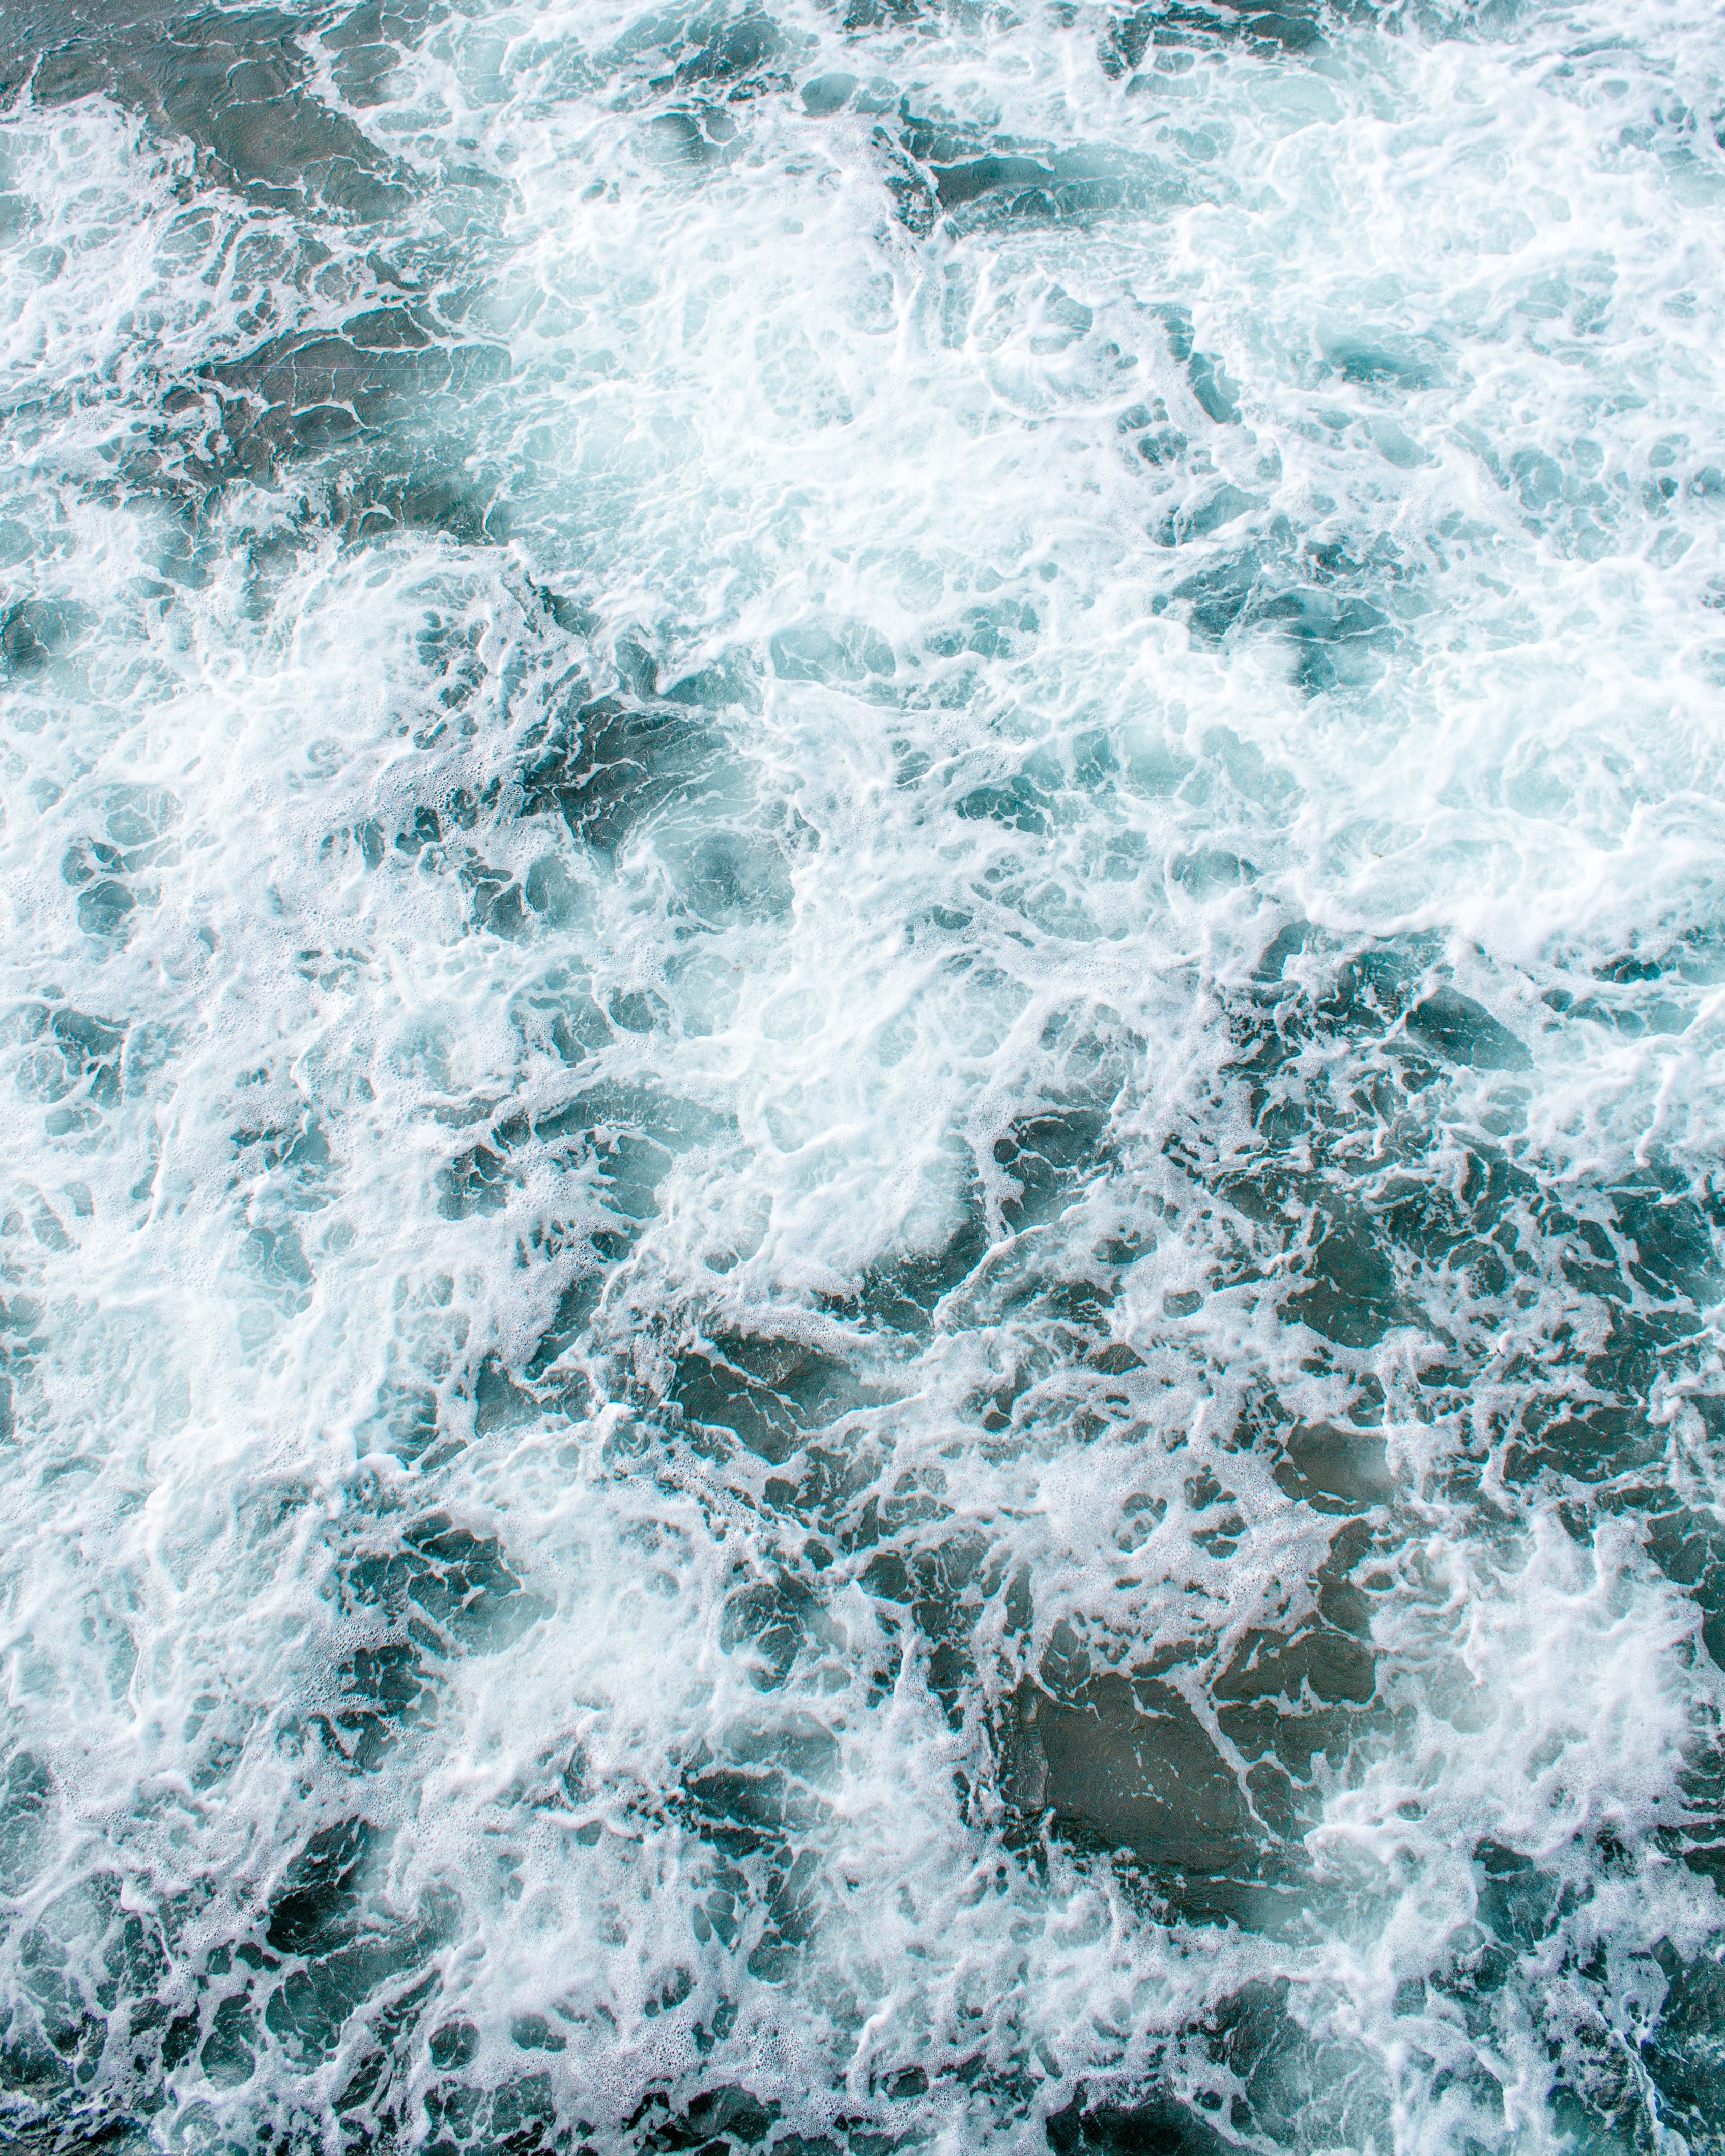
sea, water, ocean, texture, wave, river, rapid, body of water, cool image, cool photo, water feature, watercourse, wind wave, water resources